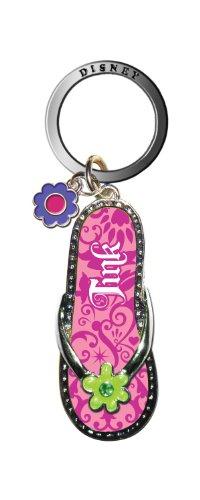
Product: Disney Tinker Bell Pink Flip Flop Key Ring
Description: Cute accessory.
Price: $7.35
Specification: ProductDimensions:1x0.2x3.5inches|ItemWeight:0.32ounces|ShippingWeight:0.32ounces(Viewshippingratesandpolicies)|DomesticShipping:ItemcanbeshippedwithinU.S.|InternationalShipping:ThisitemcanbeshippedtoselectcountriesoutsideoftheU.S.LearnMore|ASIN:B0046PXQMY|Itemmodelnumber:23488|Manufacturerrecommendedage:4yearsandup